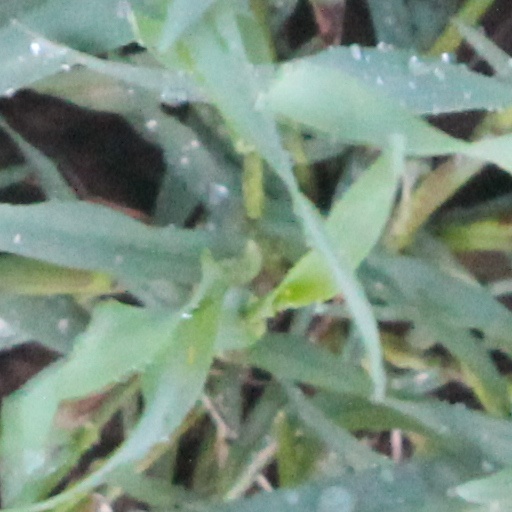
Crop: wheat